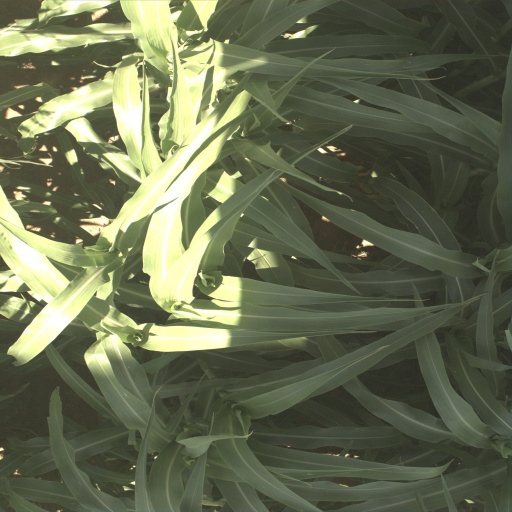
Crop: sorghum